Brian Shaw (strongman)

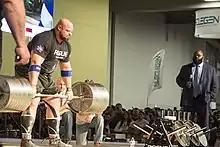
Shaw during the 2017 Arnold Strongman Classic

In 2017, Shaw competed in both the World's Strongest Man and the Arnold Strongman Classic competitions. Shaw won the Arnold Strongman Classic, but later in the year, he finished 3rd at the World's Strongest Man, behind the winner Eddie Hall and runner-up Hafþór Júlíus Björnsson.